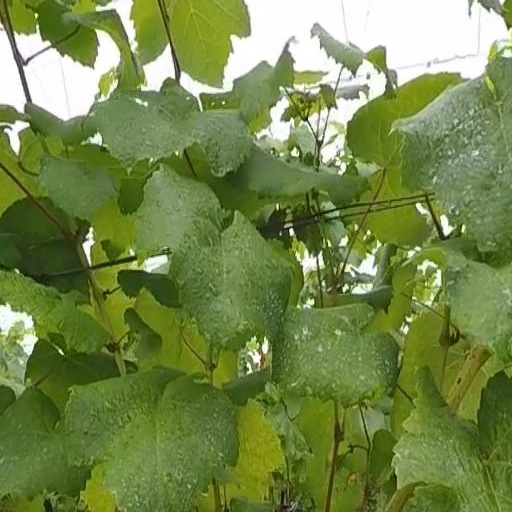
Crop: grape